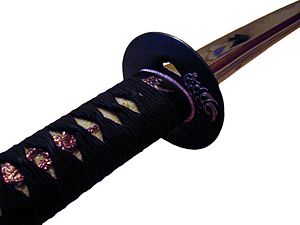
Battojutsu
Battojutsu er et begreb, der betyder krigerisk, hurtig-trækkende sværdkunst, en form for iaijutsu. Battojutsu er ofte ensbetydende med begrebet iaijutsu og battō.